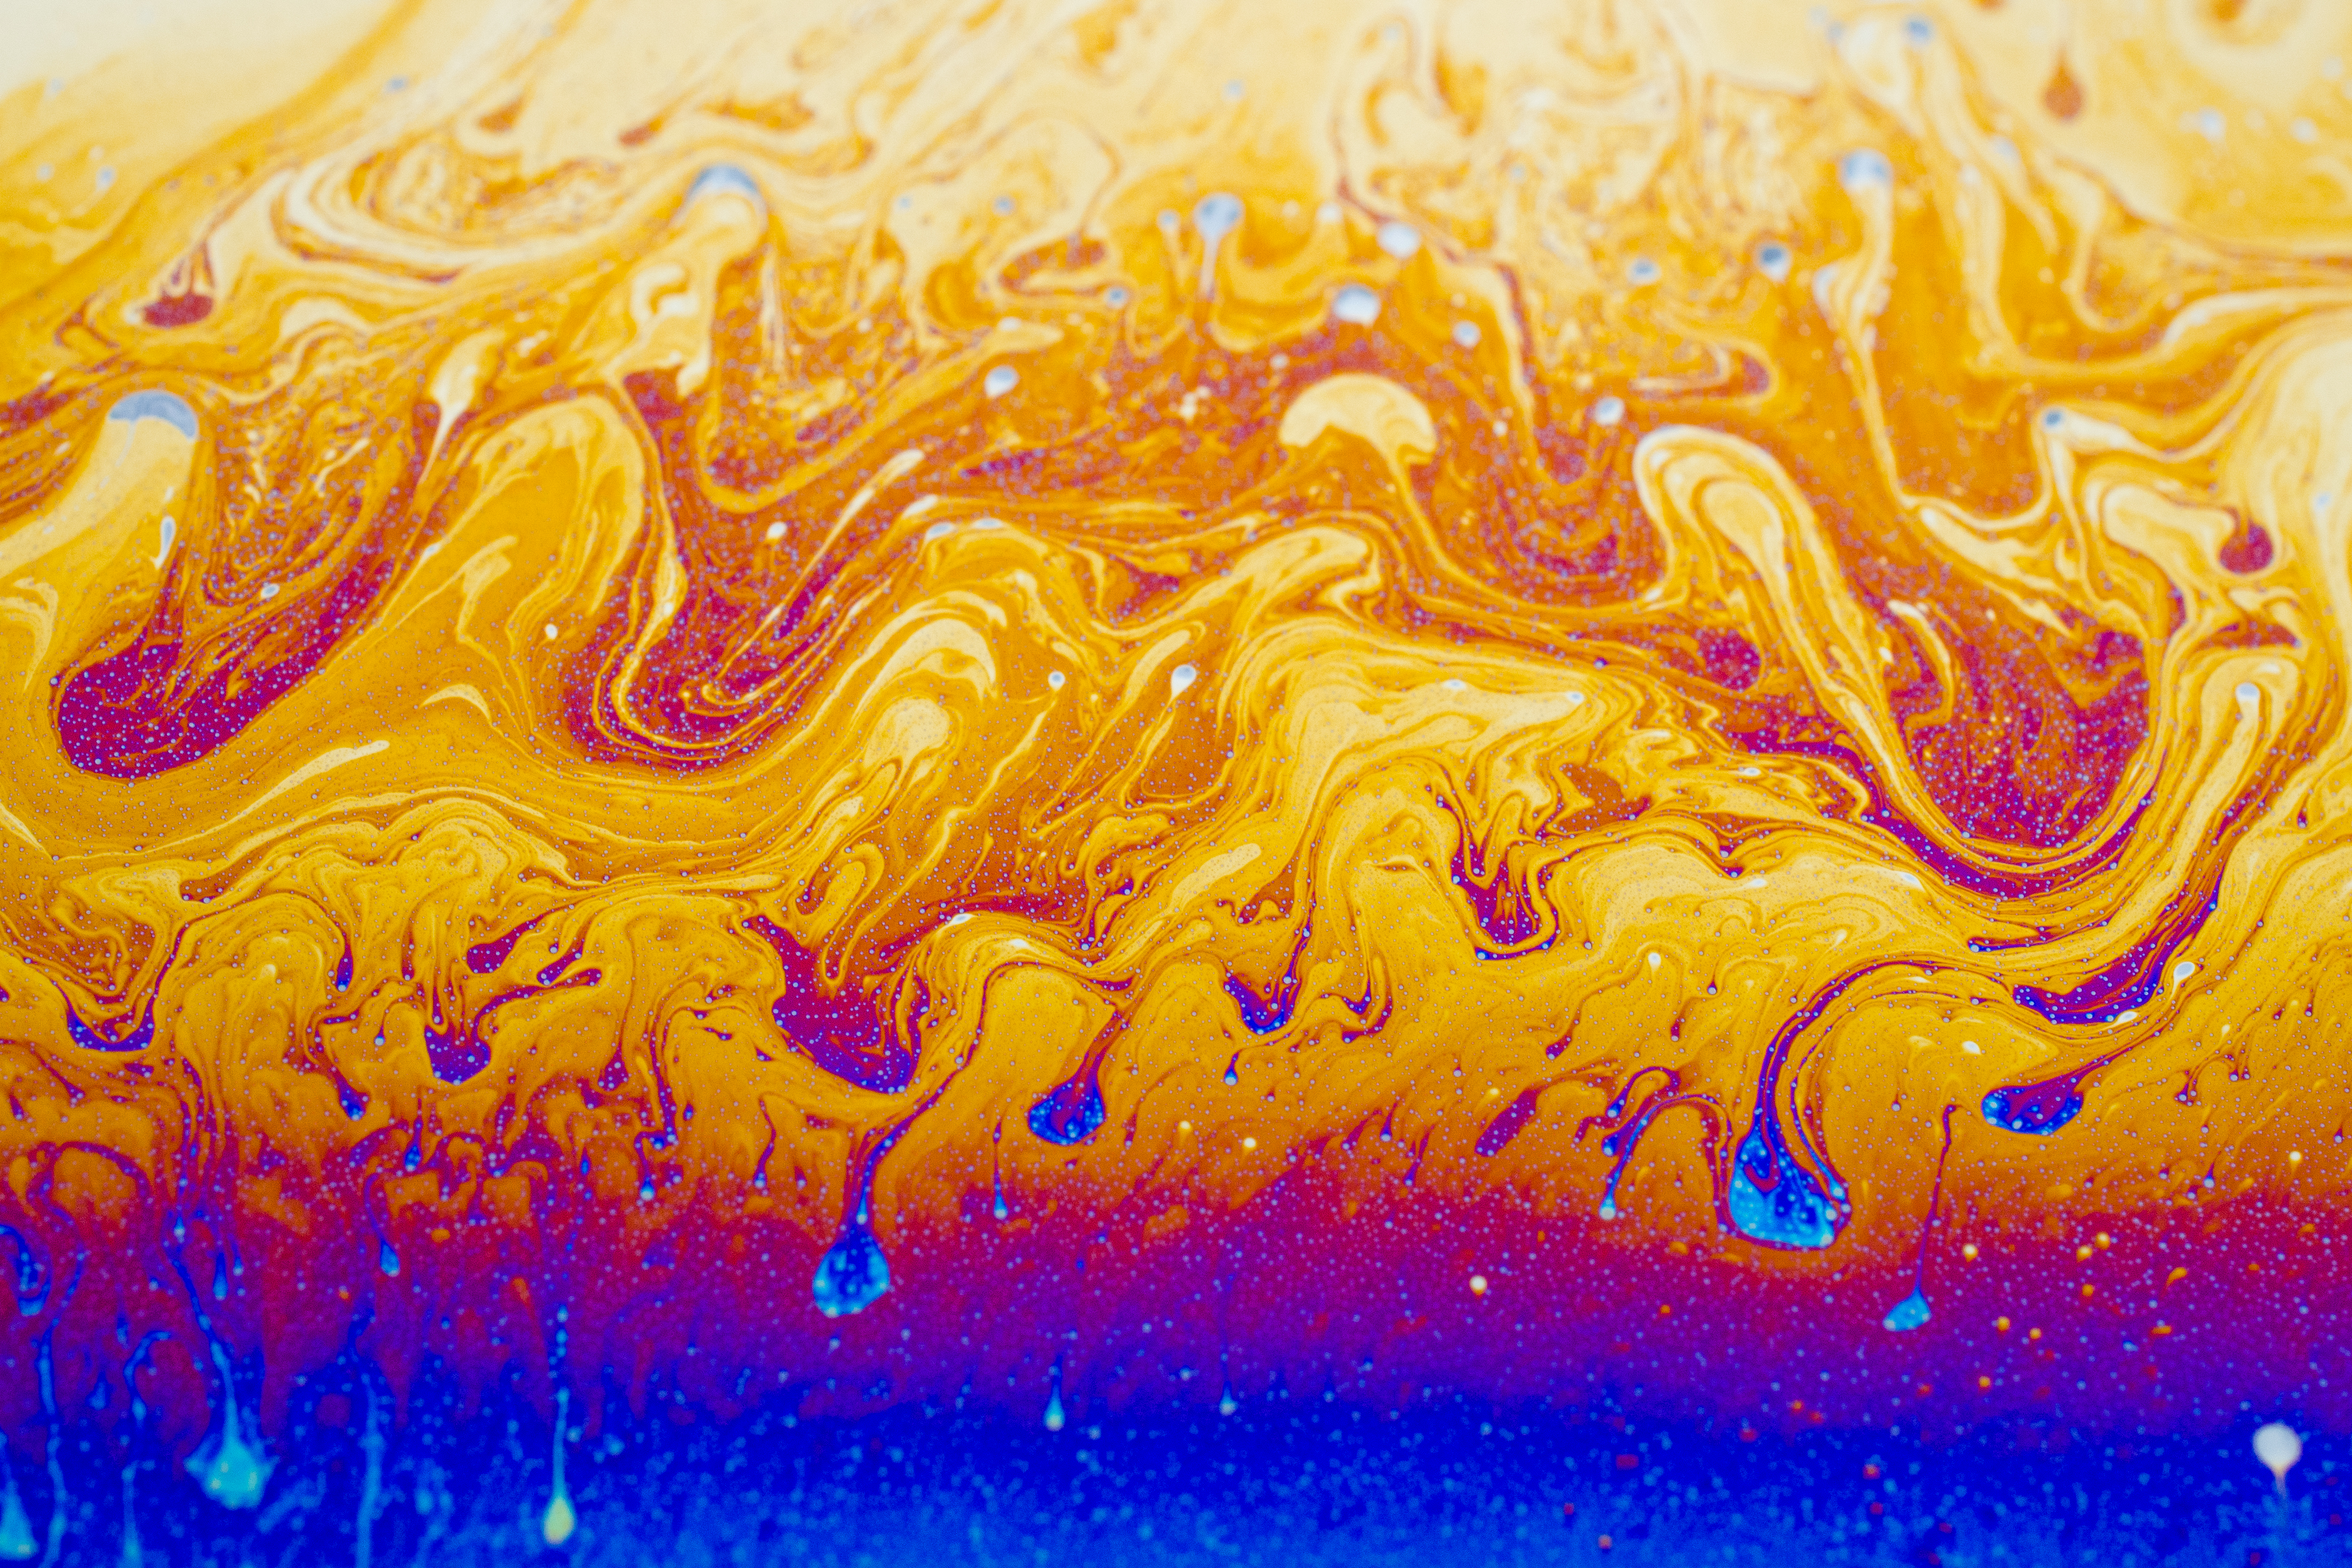
flower, color, yellow, art, illustration, macro photography, acrylic paint, computer wallpaper, psychedelic art